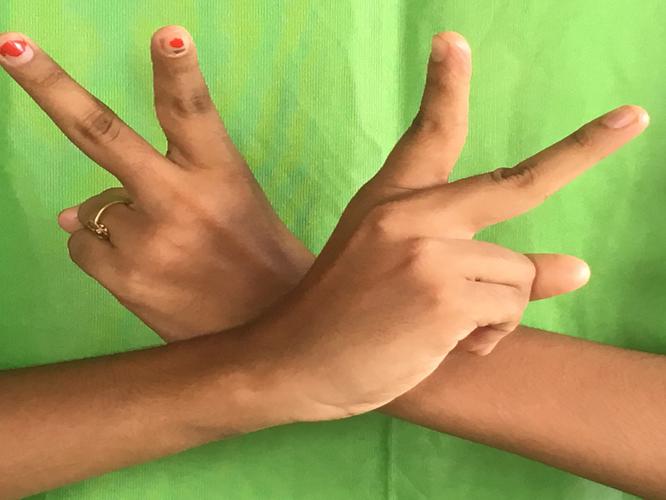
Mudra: Kartariswastika
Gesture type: double_hand